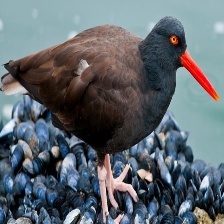
Species: AFRICAN OYSTER CATCHER
Scientific name: HAEMATOPUS MOQUINI
ImageNet parent category: oystercatcher